America (video game)

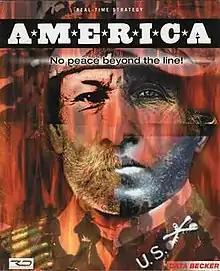
German box cover

America is a historical real-time strategy game developed by Related Designs and published by Data Becker, released in December 2000 and January 2001 to mixed reviews. Set in a post-civil war America in the wild west, the game plays similarly to "Age of Empires". The player may choose to control a group of either settlers, Native Americans, Mexicans or outlaws of that time.